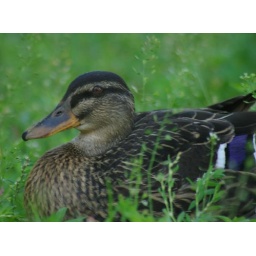
Saw this duck lounging in the grass trying to keep cool.